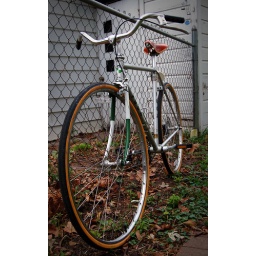
Finally, my seat (wrong color) showed up. The british racing green seat was lost in the mail, supposedly!!!